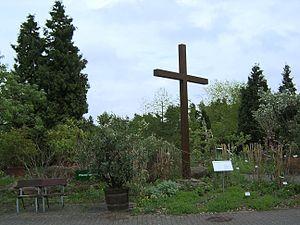
Le jardín botanique de Hambourg, connu également sous les noms de Loki-Schmidt-Garten, Botanischer Garten der Universität Hamburg et Biozentrum Klein Flottbek und Botanischer Garten, est un jardin botanique allemand d'une superficie de 25 hectares, administré par l'université de Hambourg.